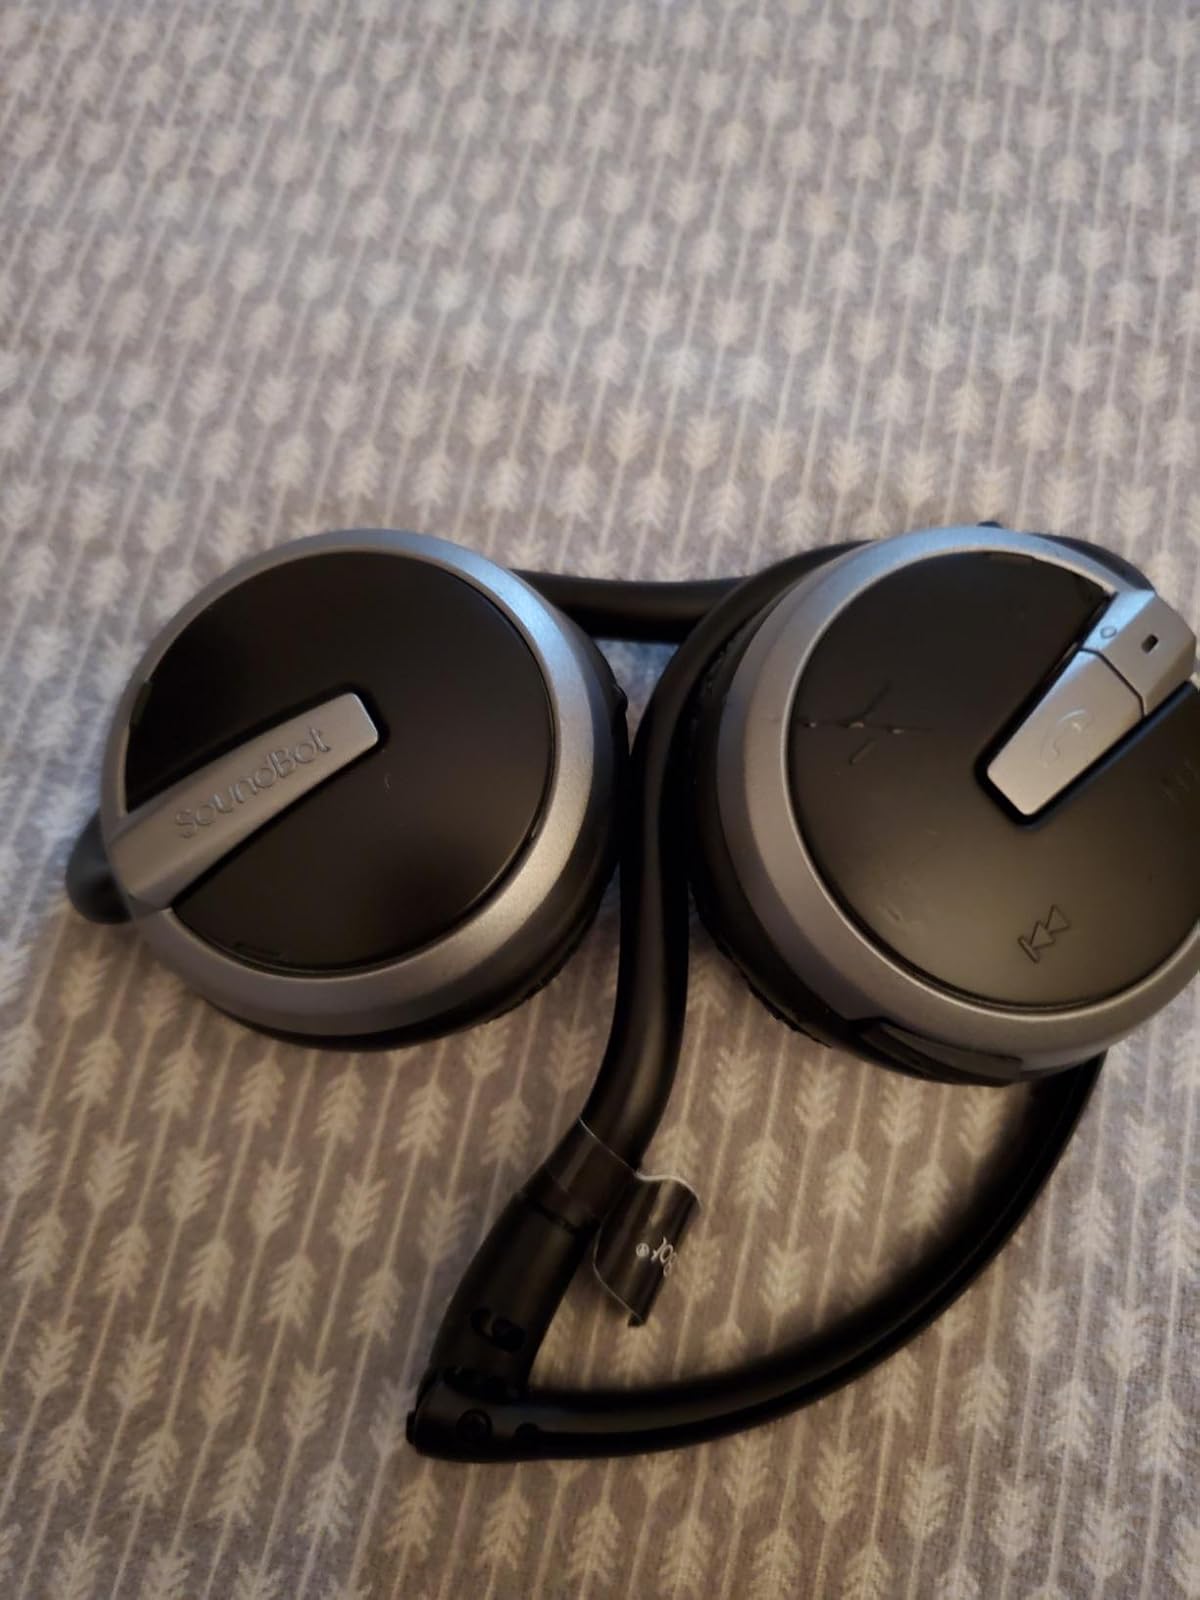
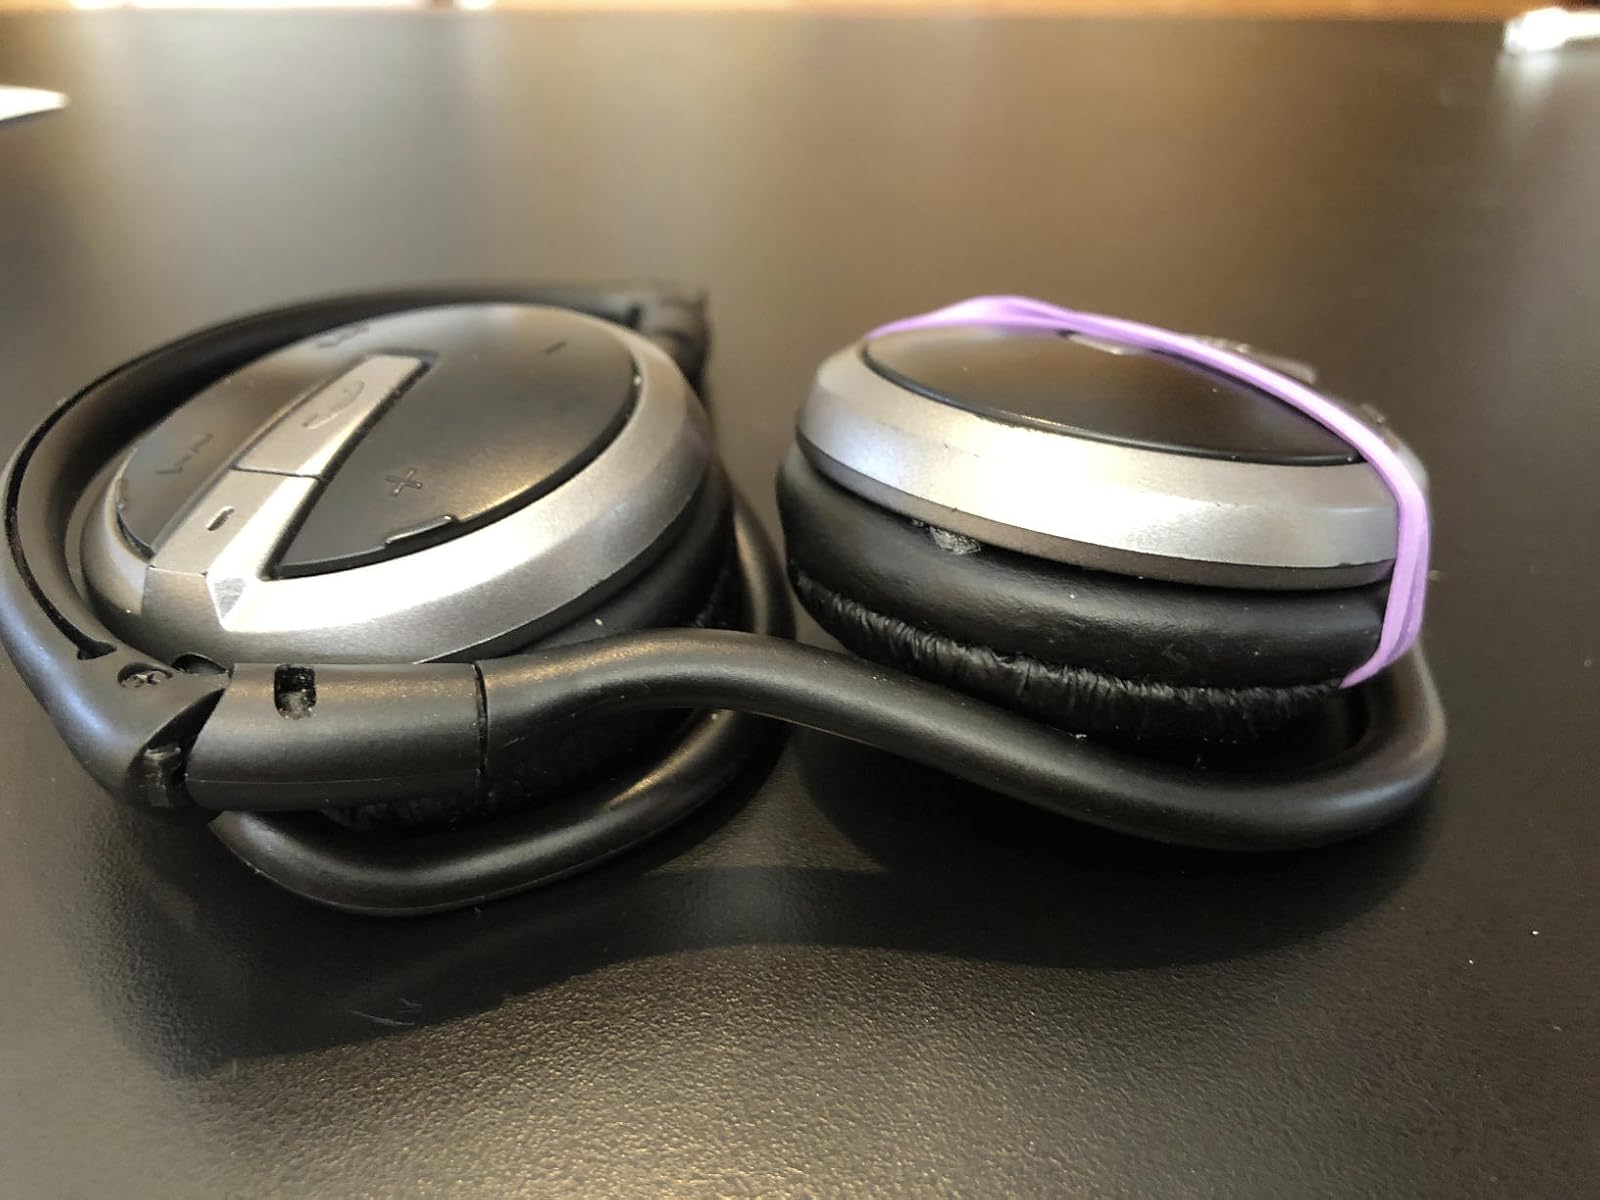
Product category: headphones
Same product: yes